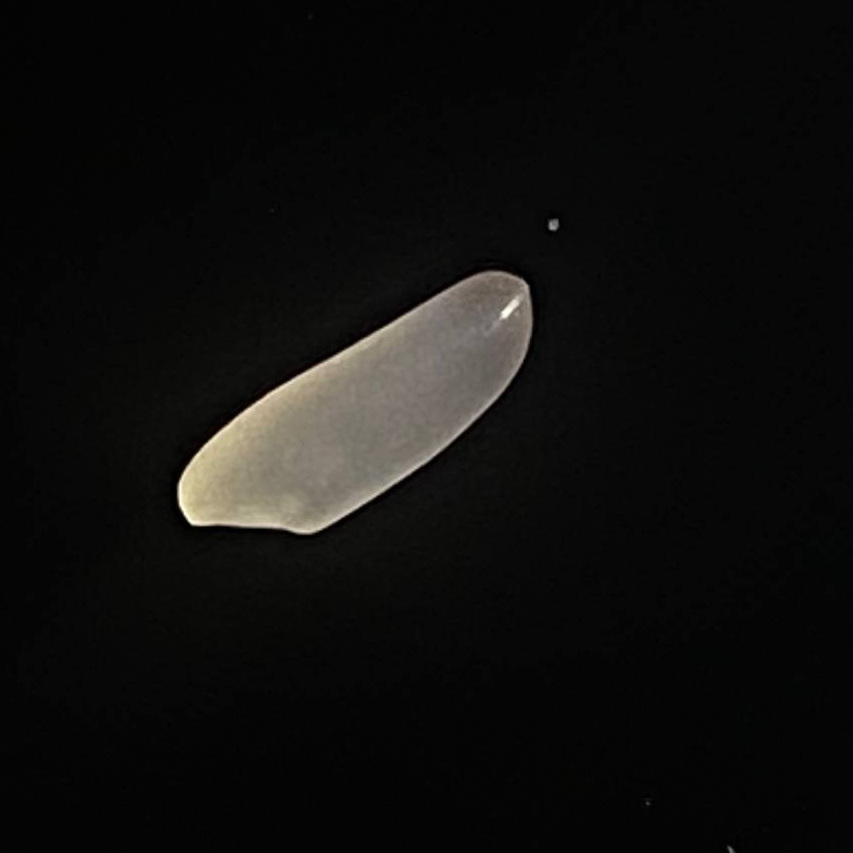
Rice variety: Najirshail